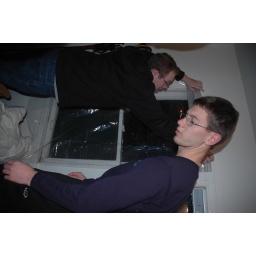
Chris and Ben install a layer of plastic over the windows to increase the R rating